Canadian Military Engineers

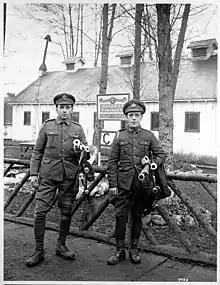
Two military engineers with bagpipes in front of the Canadian Engineers Building at Hastings Park, 1915.

The branch maintained a military band in its ranks from 1953 to 1968. During its 15 years in existence, the band performed for members of the Canadian royal family, Governors General of Canada including Georges Vanier, and American President Lyndon B. Johnson. In 1968, the band was dissolved, with most being sent to the Royal Canadian Navy.